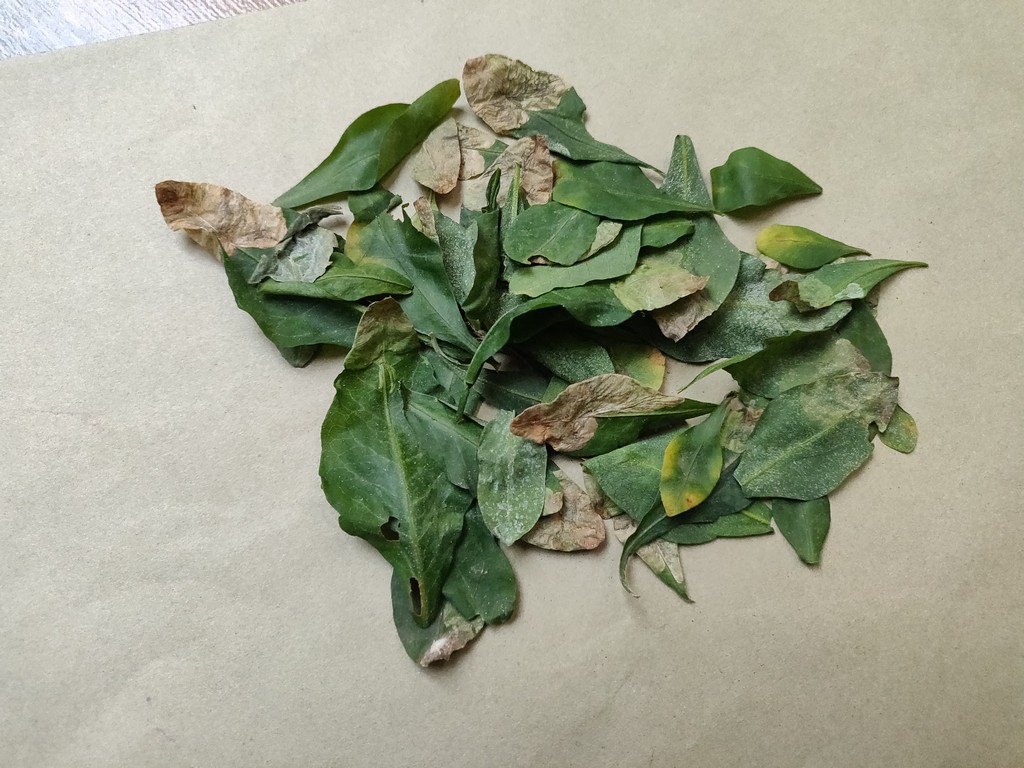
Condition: Unhealthy
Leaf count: multiple
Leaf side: unknown